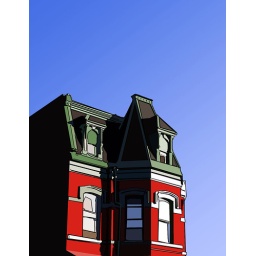
original artwork based on a photo I took of a house on temple street in Detroit